Andrea Salvadori

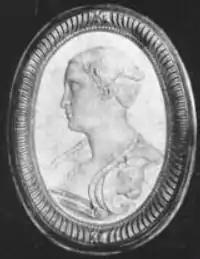
Francesca Caccini, whose lengthy feud with Salvadori began in 1620

The composers of "La Flora", Marco da Gagliano and Jacopo Peri, had previously worked with him on other operas as had the singer and composer Francesca Caccini. According to the Florentine chronicler Andrea Cavalcanti, Salvadori and Caccini fell out when she began publicly ridiculing him for casting whatever female singer he was pursuing at the time. In reply, he wrote the misogynistic poem "Donne musiche parlano dall'Inferno" (Women musicians speak from Hell) which was probably performed at the court's Epiphany celebrations in 1621. Their feud continued over the casting of the 1625 revival of "La regina Sant'Orsola" and culminated in 1627 during the preparations for the wedding of Margherita de' Medici and Odoardo Farnese. The opera Salvadori had originally planned for the festivities was his "Iole ed Ercole" (Iole and Hercules) for which Jacopo Peri had composed the music. Caccini took her revenge by convincing Margherita and her mother, Grand Duchess Maria Maddalena, that the subject of the opera might be interpreted as reflecting Margherita's desire to control her new husband. Salvadori thus had to write a new libretto at relatively short notice—"La Flora", based on the tale of Chloris and Zephyrus. Shortly thereafter, Caccini left the Medici court.